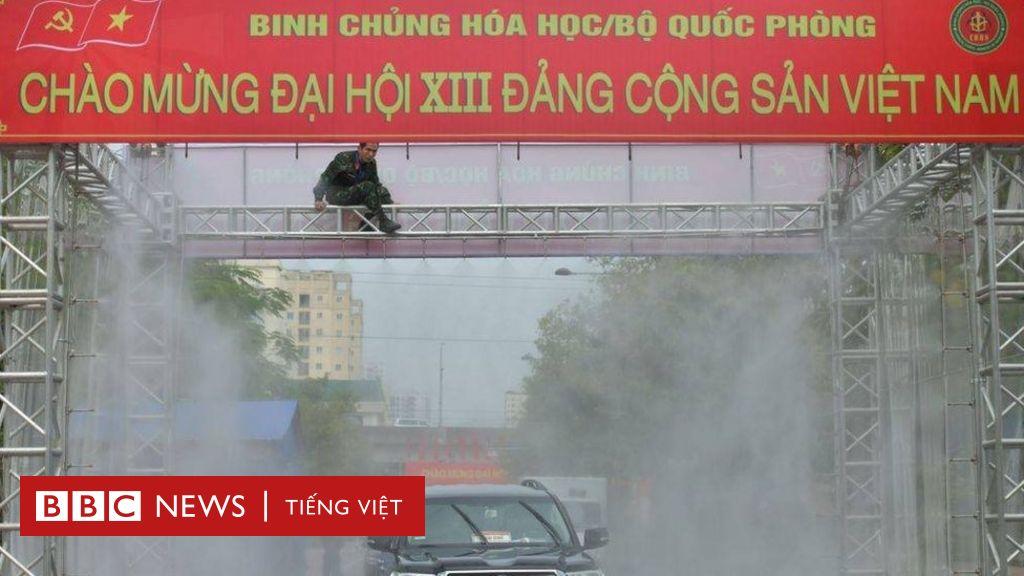
ở trên khung sắt có một người đàn ông trong tư thế ngồi